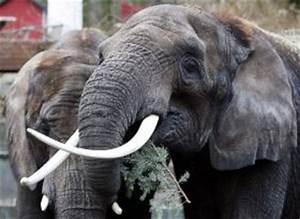
elephant